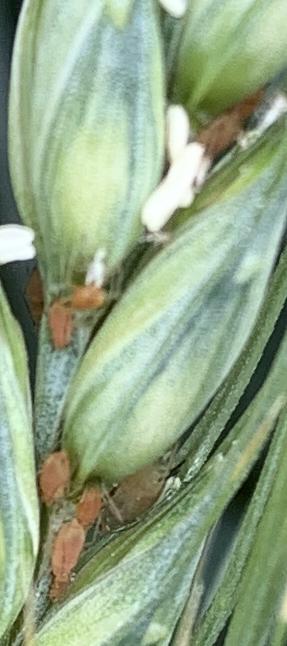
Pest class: english_grain_aphid